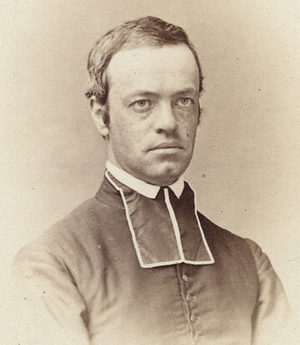
Les recteurs de l'Université Laval ont dirigé l'administration de l'Université Laval depuis 1852.
Mᵍʳ Thomas-Étienne Hamel est un prêtre et un éducateur québécois. Il fut Supérieur du Séminaire de Québec et 4ᵉ recteur de l'Université Laval de 1871 à 1880 et de 1883 à 1886. Il a présidé la Société royale du Canada en 1886-1887.